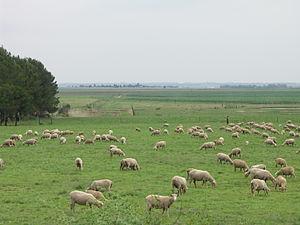
L'agriculture en Afrique du Sud se développe tout au long du XXᵉ siècle, grâce à une motorisation et une irrigation croissante, lui permettant d'être exportatrice nette de produits alimentaires la plupart du temps. Cependant, sa part dans le PIB a diminué passant d'environ 20 % dans les années 1930, à environ 12 % dans les années 1960 et à moins de 3 % en 2011, à cause de la croissance rapide et continue des industries minières, des industries manufacturières et au tertiaire. Le secteur agricole répond à la plupart des besoins domestiques, les principales exportations de l'Afrique du Sud sont le maïs, la laine, le sucre, l'arachide et le tabac.